Artiguelouve

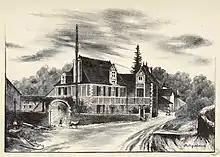
Artiguelouve in 1926

Artiguelouve (meaning "clearing of wolves" in the béarnaise definition), comes from "'artiga" which means "clearing" or "fallow land" and the oronym "lob" ("height").